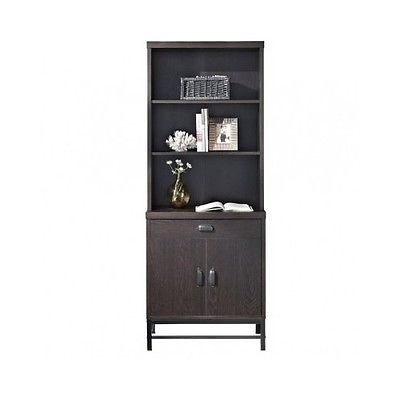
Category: cabinet